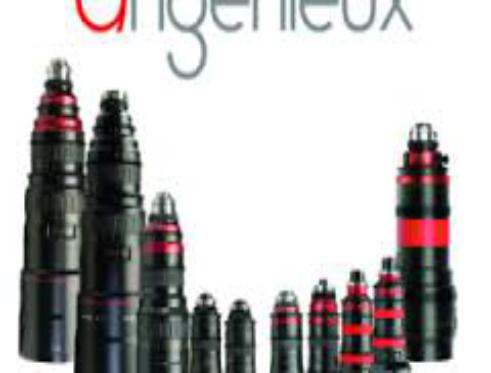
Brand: Angenieux
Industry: Electronic